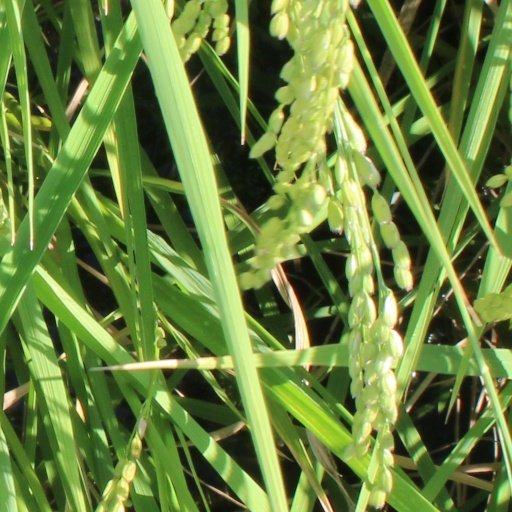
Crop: rice